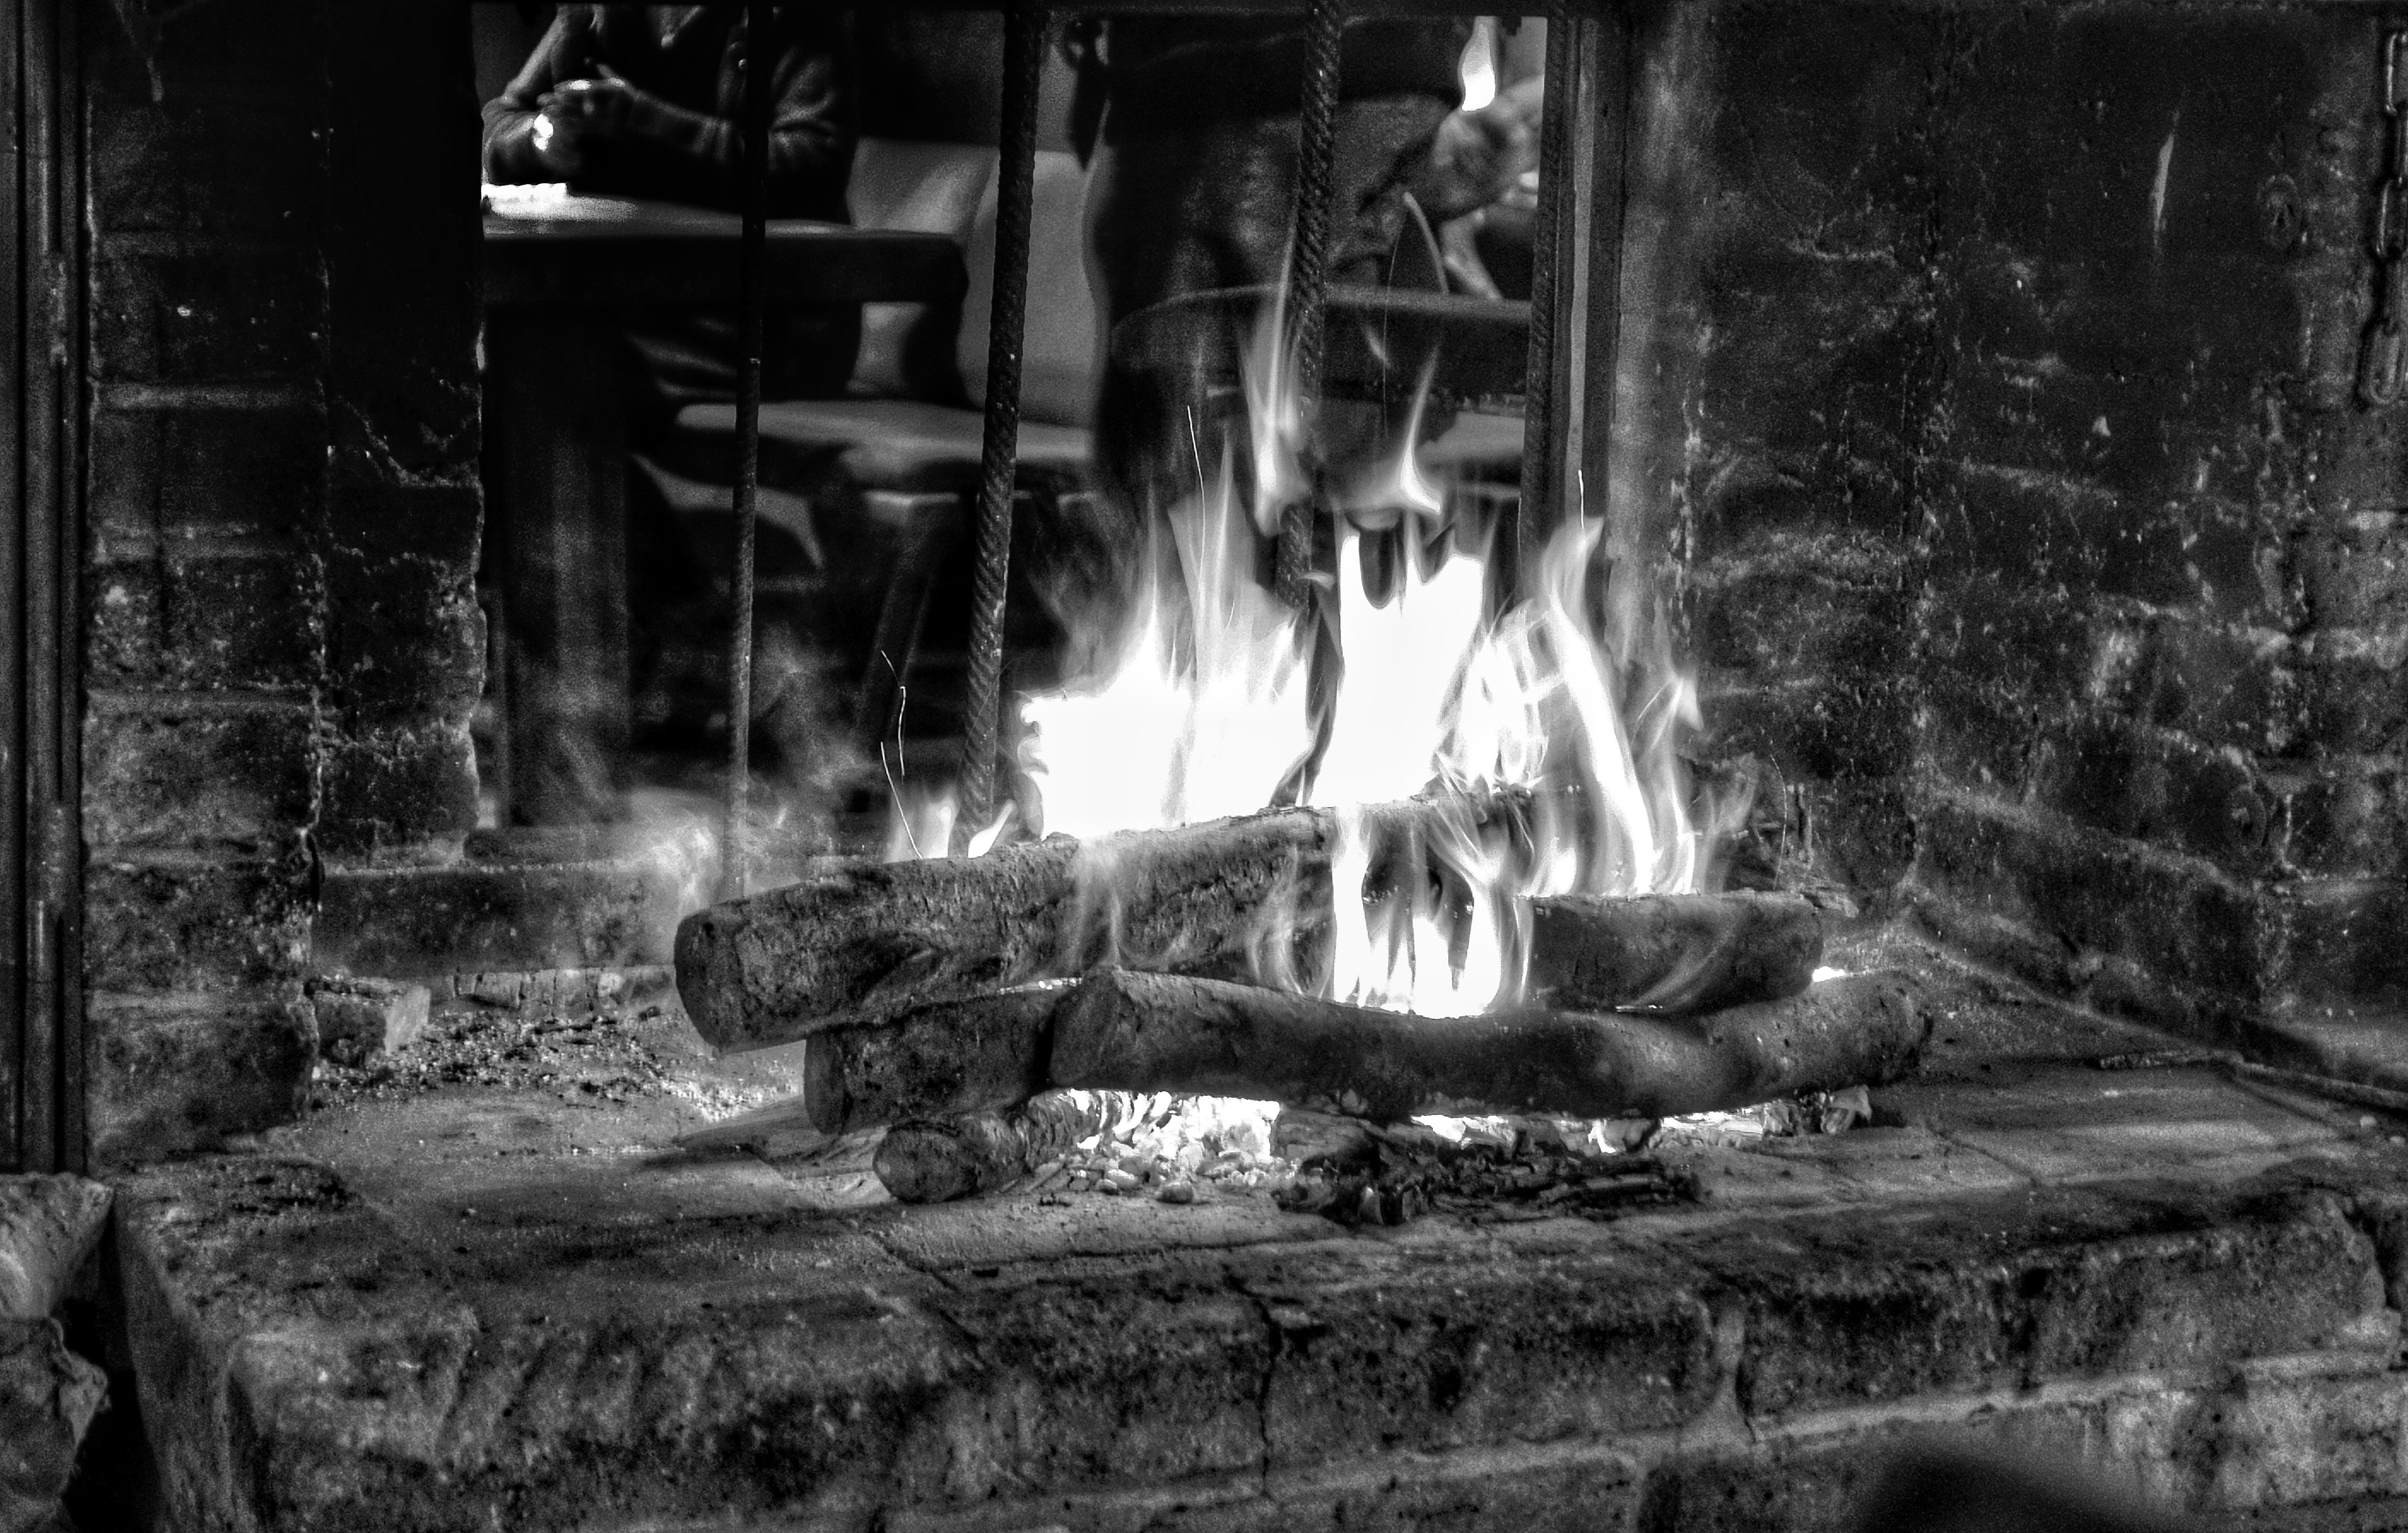
glowing, black and white, photography, flame, fire, darkness, black, monochrome, heat, burn, image, wood fire, s w, monochrome photography